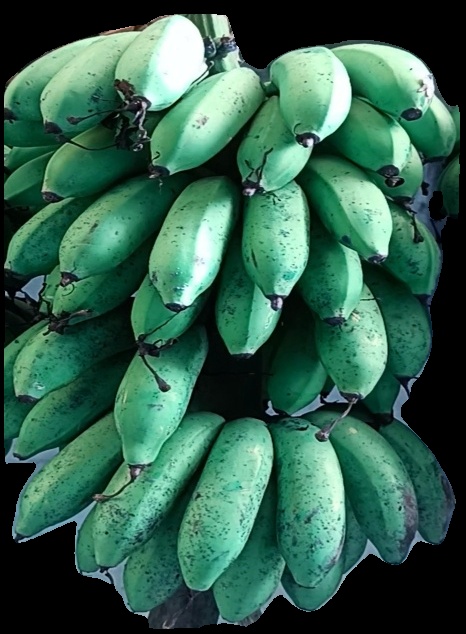
Variety: rasbale
Grade: grade2